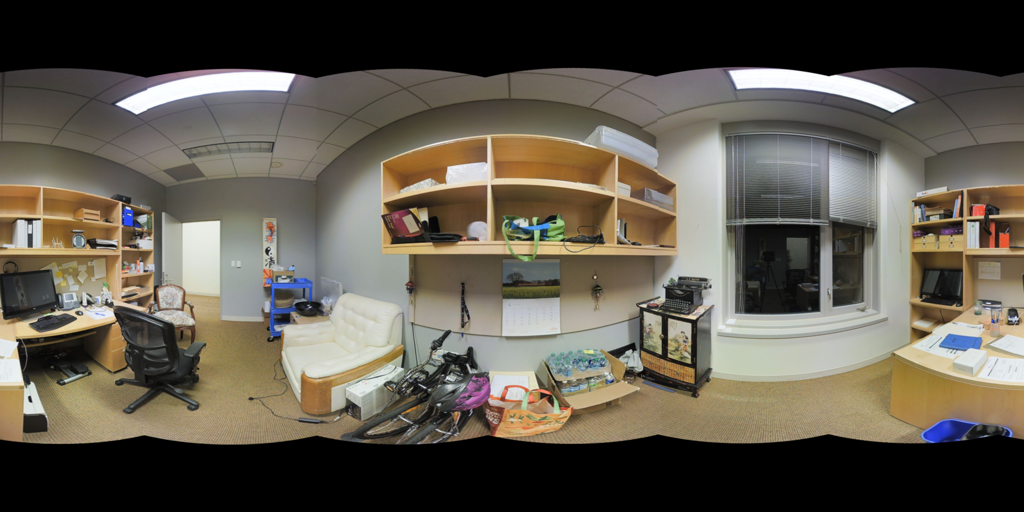
Referred object: White sofa facing the computer screen

Referred object: turn slightly left to face the white couch

Referred object: The calendar hanging below the wooden shelf, above the bicycle and water bottles.